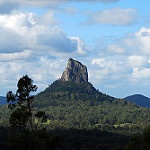
Label: mountain